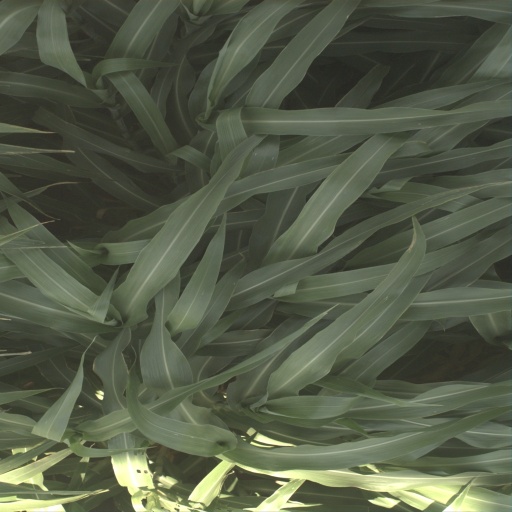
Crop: sorghum